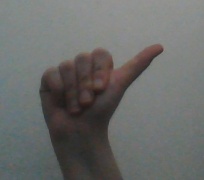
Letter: dhad